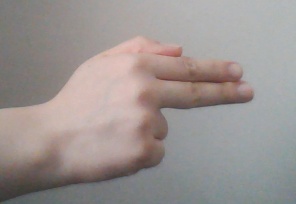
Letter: ghain